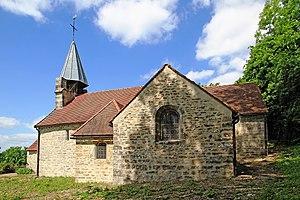
Chapelle Saint-Nicolas de Fontette
Saint-Mesmin est une commune française située dans le département de la Côte-d'Or en région Bourgogne-Franche-Comté.